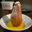
Label: pear